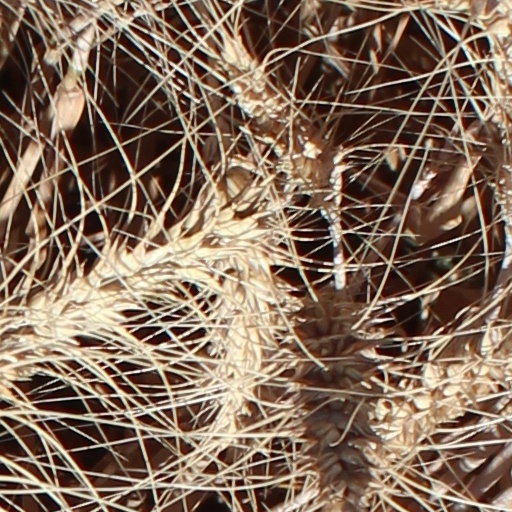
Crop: wheat